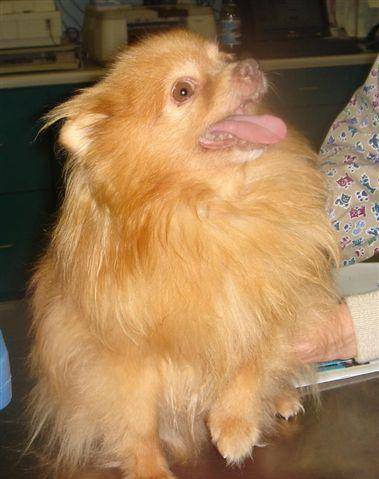
Label: dog